SMS Admiral Spaun

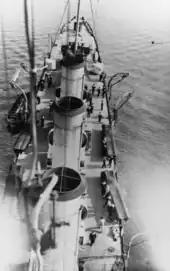

After failed negotiations with Germany and Austria-Hungary over Italy joining the war as a member of the Central Powers, the Italians negotiated with the Triple Entente for Italy's eventual entry into the war on their side in the Treaty of London, signed on 26 April 1915. On 4 May Italy formally renounced her alliance to Germany and Austria-Hungary, giving the Austro-Hungarians advanced warning that Italy was preparing to go to war against them. On 20 May, Emperor Franz Joseph I gave the Austro-Hungarian Navy authorisation to attack Italian ships convoying troops in the Adriatic or sending supplies to Montenegro. Haus meanwhile made preparations for his fleet to sortie out into the Adriatic in a massive strike against the Italians the moment war was declared. On 23 May 1915, between two and four hours after the Italian declaration of war reached the main Austro-Hungarian naval base at Pola, the Austro-Hungarian fleet, including "Admiral Spaun", departed to bombard the Italian coast.